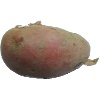
Label: red_potato